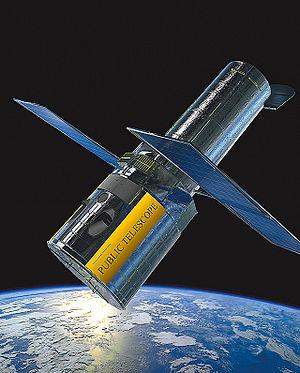
Un télescope spatial est un télescope placé au-delà de l'atmosphère. Le télescope spatial présente l'avantage par rapport à son homologue terrestre de ne pas être perturbé par l'atmosphère terrestre. Celle-ci déforme le rayonnement lumineux dans le visible.